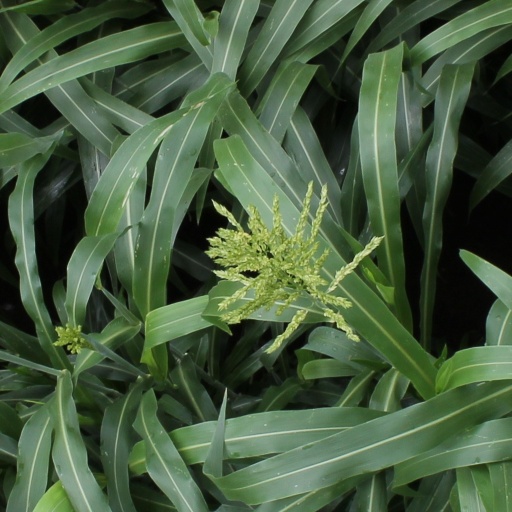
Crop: sorghum